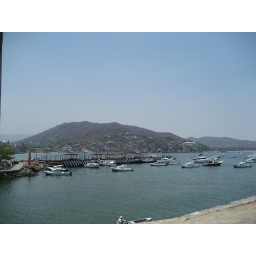
From the pier. Jeff's house is about midway up the hill in the distance.